Cedar Falls, Iowa

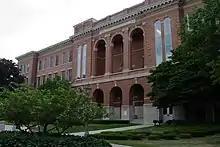
Lang Hall at University of Northern Iowa (UNI)

It hosts one of three public universities in Iowa, University of Northern Iowa (UNI).